Warfarin

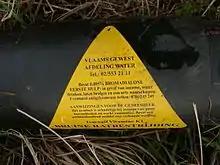
Warning label on a tube of rat poison laid on a dike of the Scheldt River in Steendorp, Belgium: The tube contains bromadiolone, a second-generation ("super-warfarin") anticoagulant.

Coumarins (4-hydroxycoumarin derivatives) are used as rodenticides for controlling rats and mice in residential, industrial, and agricultural areas. Warfarin is both odorless and tasteless, and is effective when mixed with food bait, because the rodents will return to the bait and continue to feed over a period of days until a lethal dose is accumulated (considered to be 1 mg/kg/day over about six days). It may also be mixed with talc and used as a tracking powder, which accumulates on the animal's skin and fur, and is subsequently consumed during grooming. The for warfarin is 50–100mg/kg for a single dose, after 5–7 days. 1mg/kg for repeated daily doses for 5 days, after 5–8 days. The IDLH value is 100 mg/m (warfarin; various species).